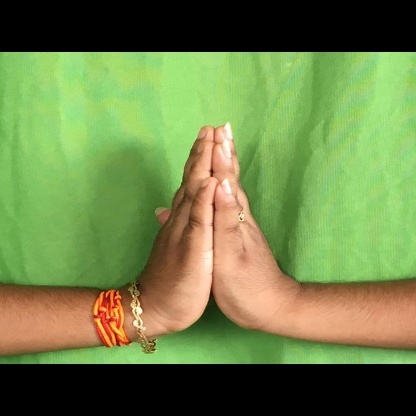
Mudra: Anjali